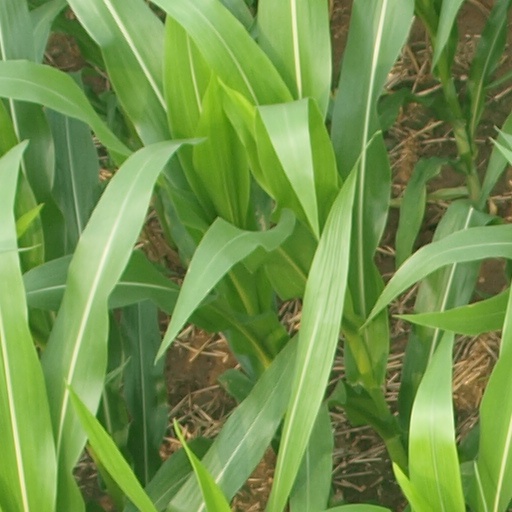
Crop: maize; corn